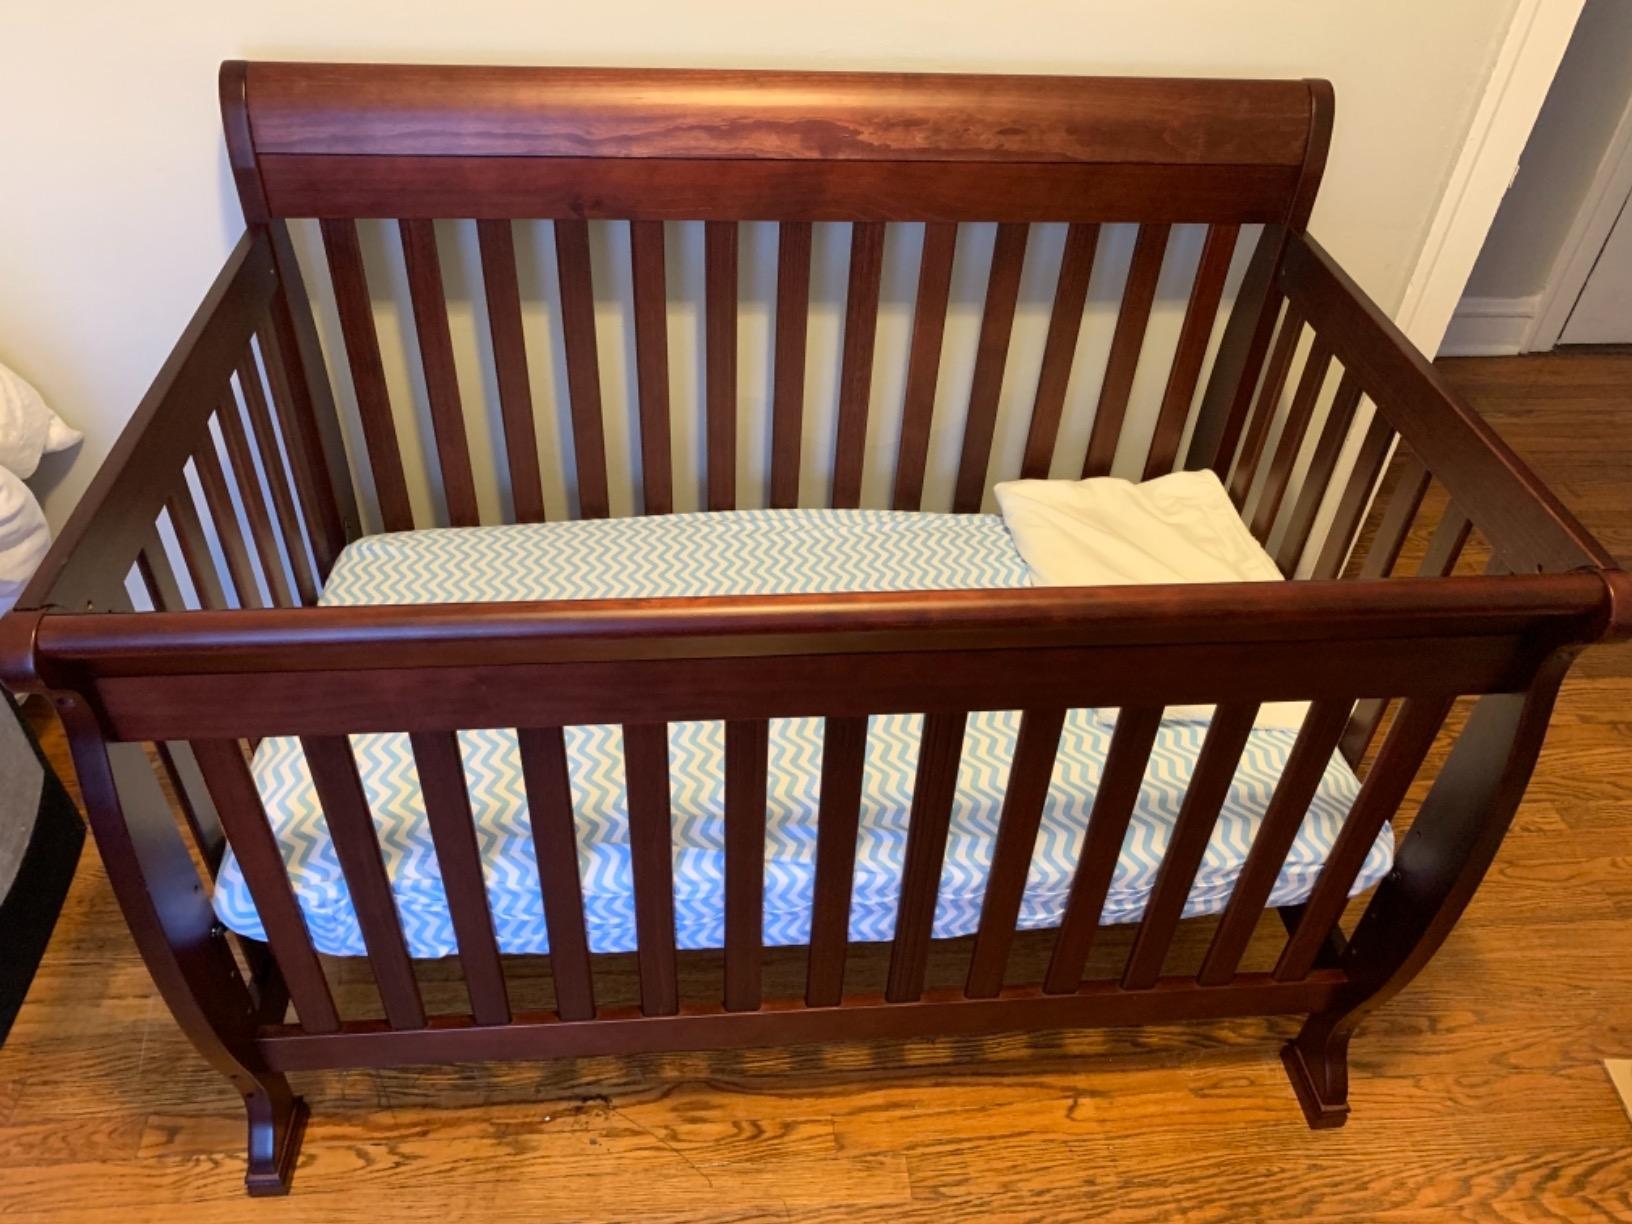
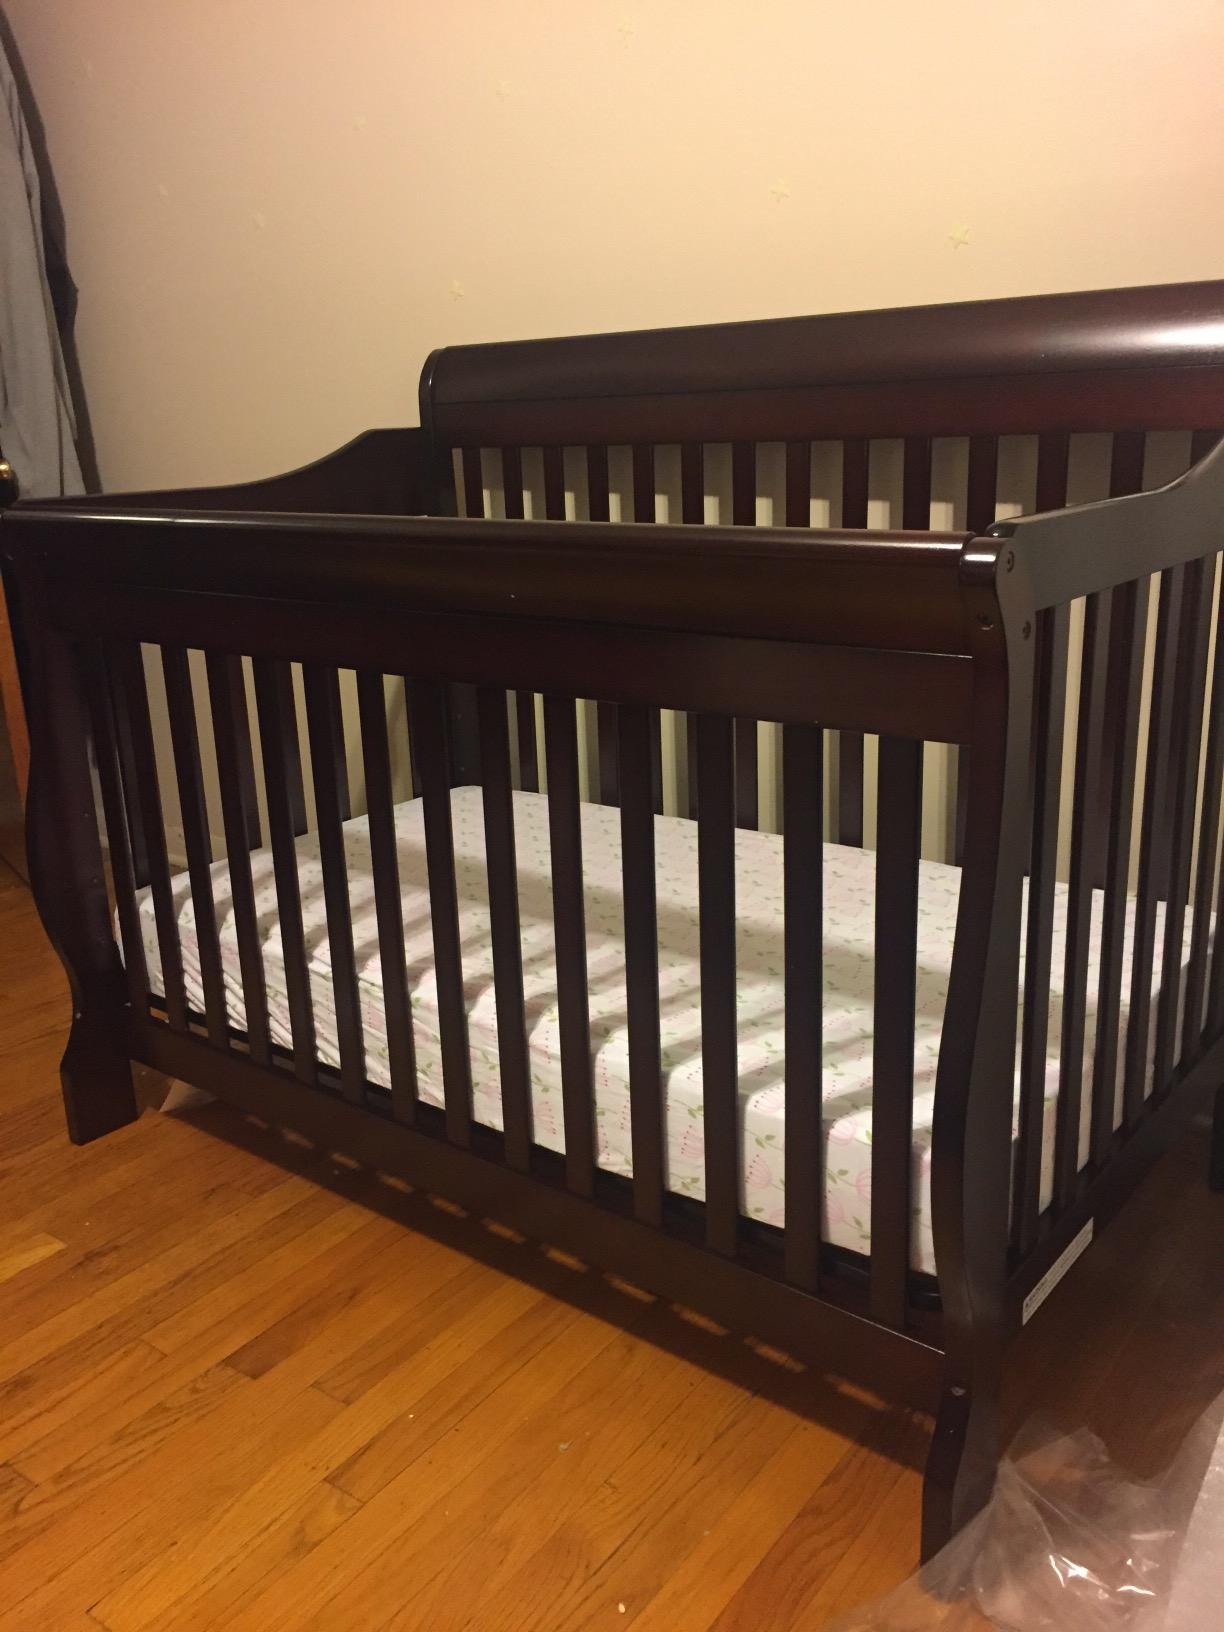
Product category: products_crib
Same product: no